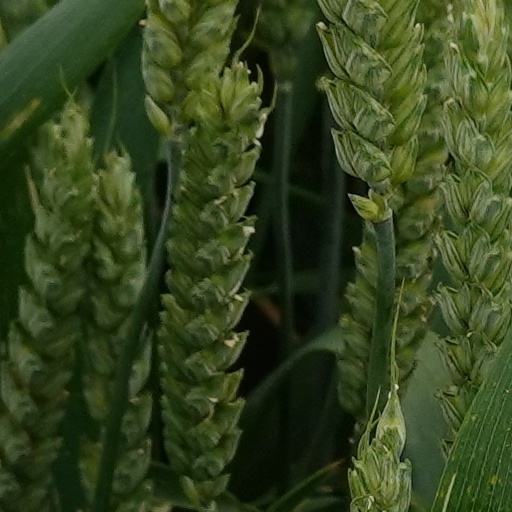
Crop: wheat